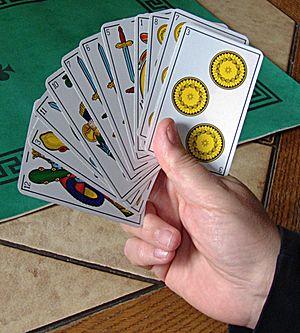
Main a la Botifarra Català: Mà a la Botifarra
Le jeu de la botifarra est un jeu de cartes très populaire en Catalogne et dans certaines comarques nord du Pays valencien. C'est un jeu à joueurs qui vont par paires. C'est l'évolution d'un autre jeu de cartes catalan pratiqué en Catalogne appelé la manille, laquelle s'est substituée en popularité.